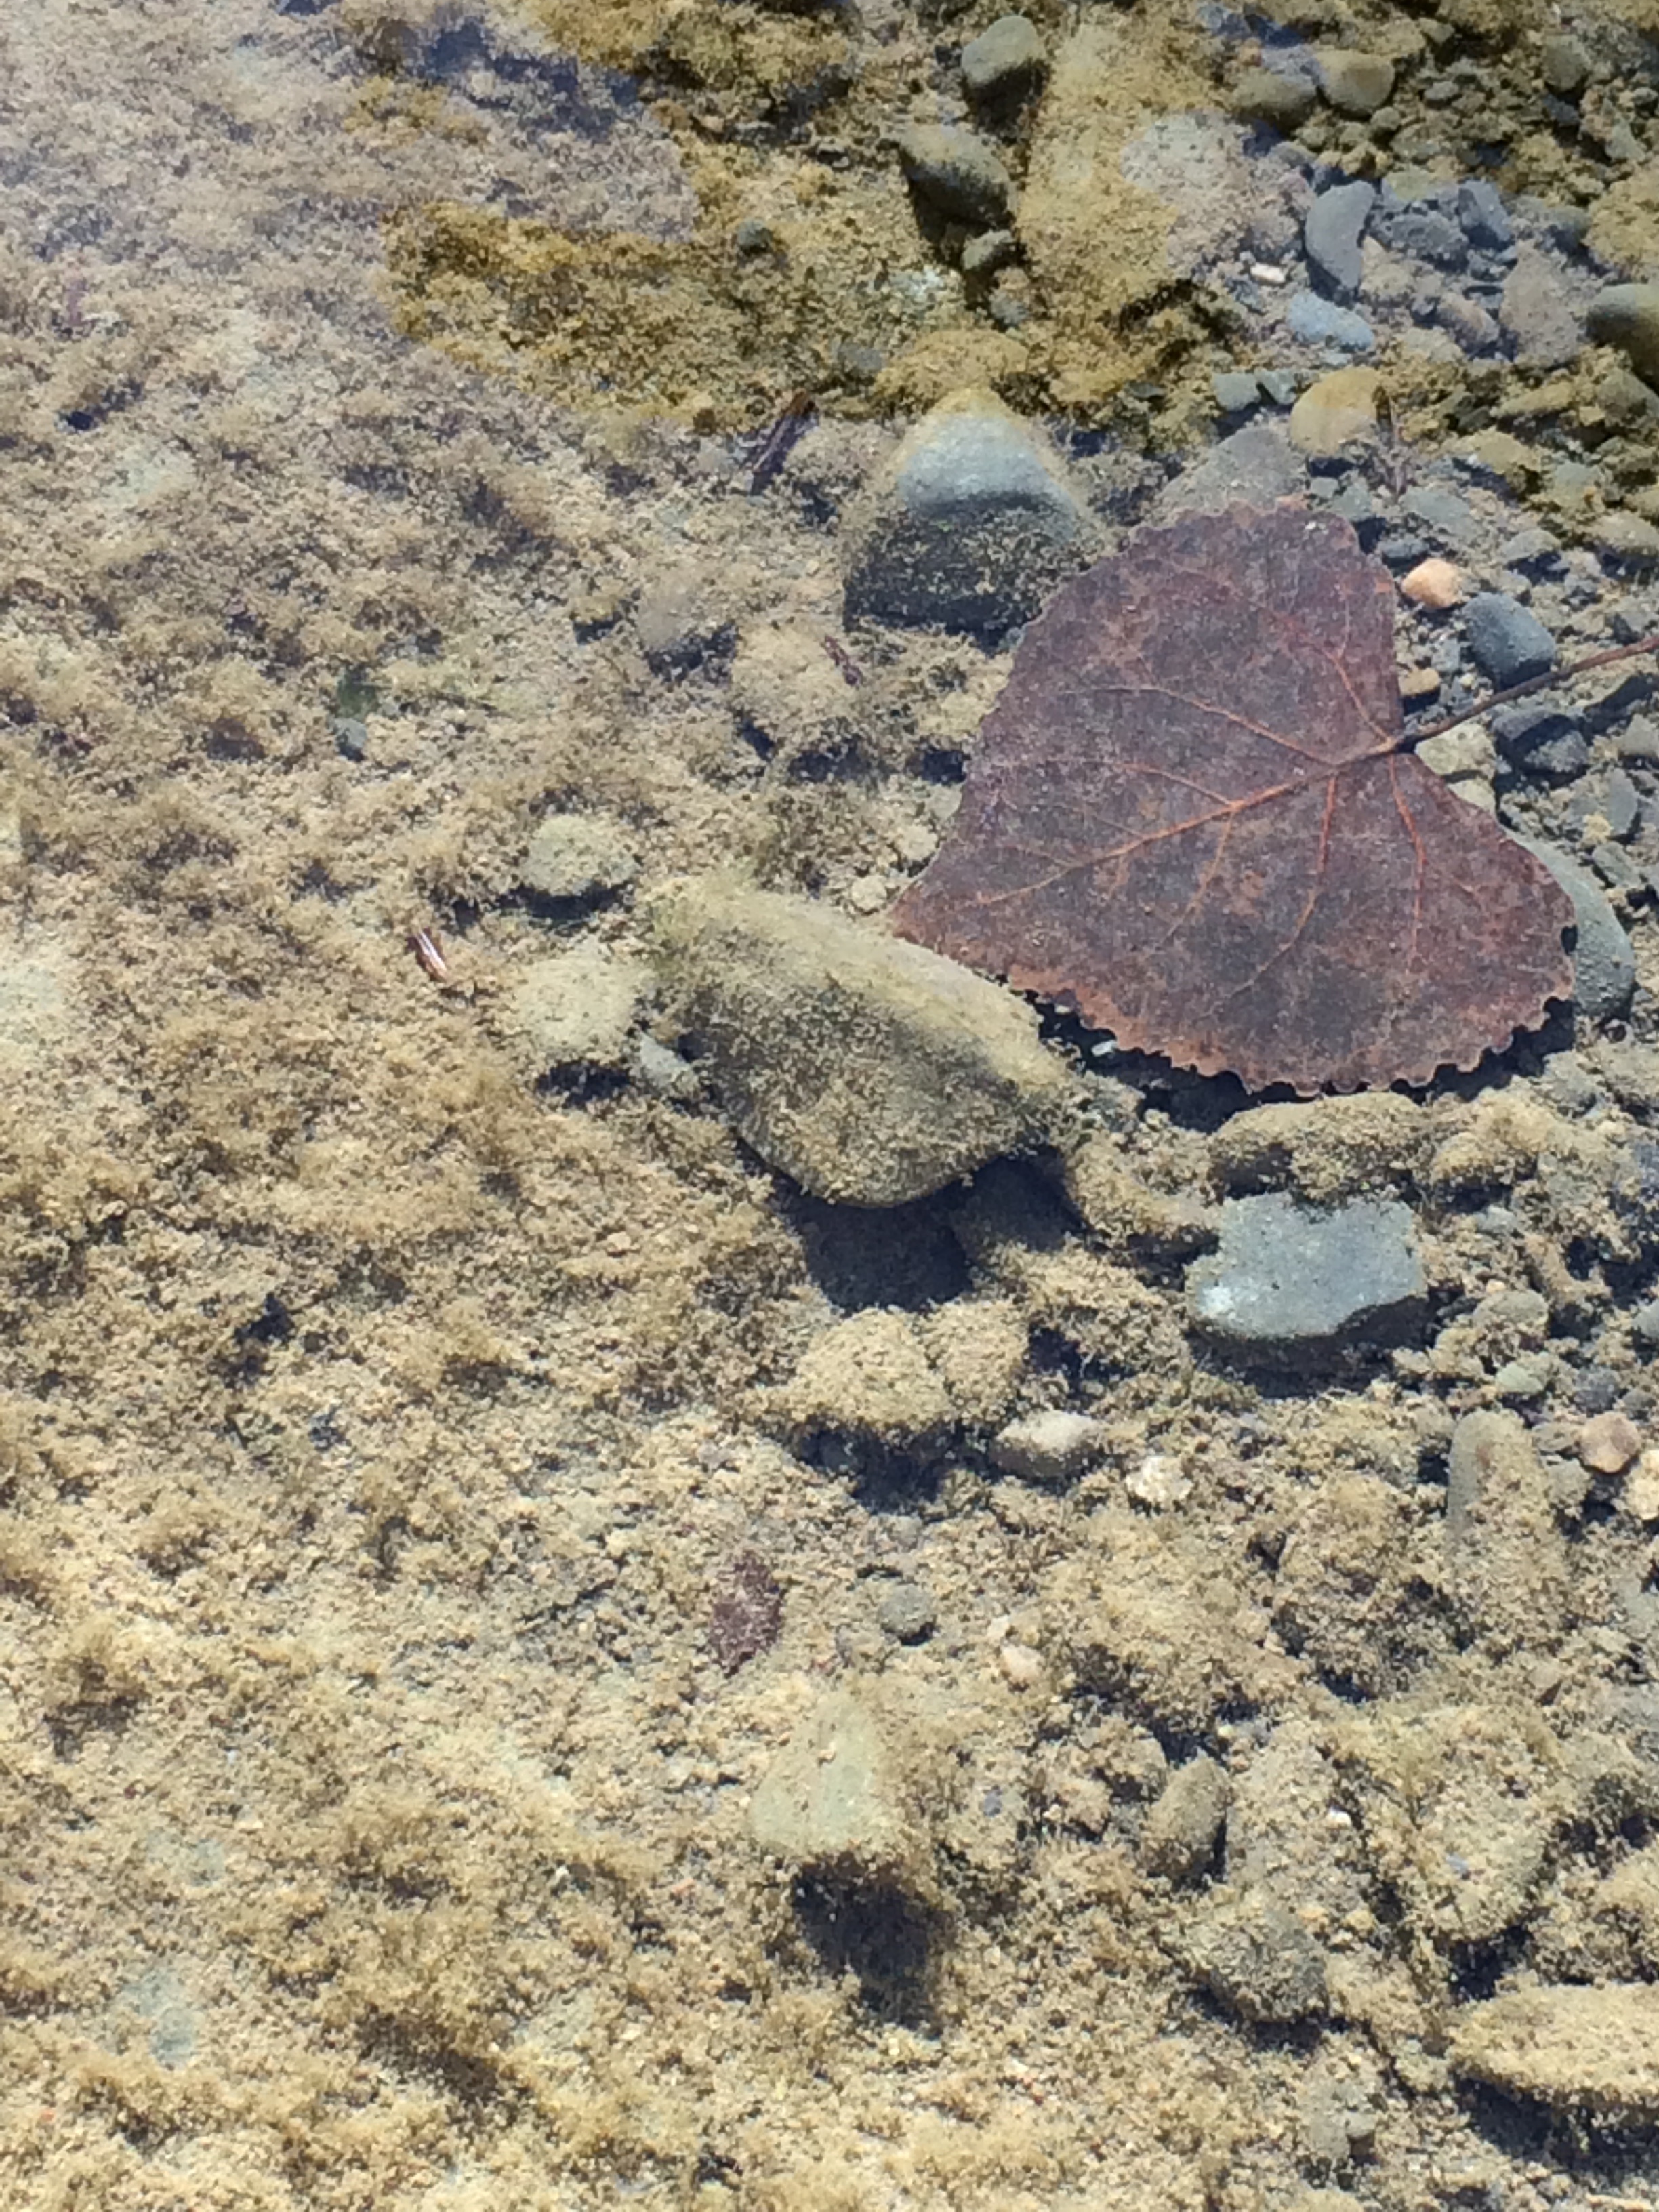
water, sand, rock, leaf, fall, new york, river, wildlife, underwater, autumn, soil, fauna, material, geology, aspen